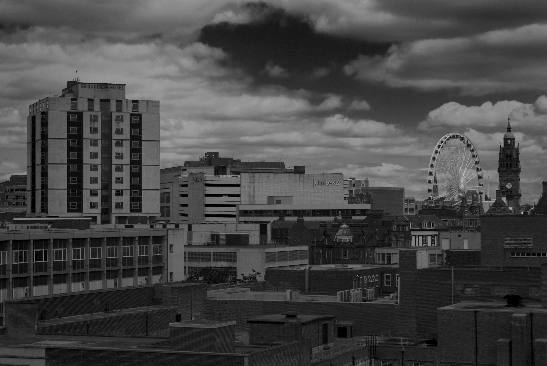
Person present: No